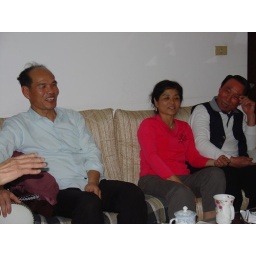
The gentleman in white shirt is Zoe's biggest brother.